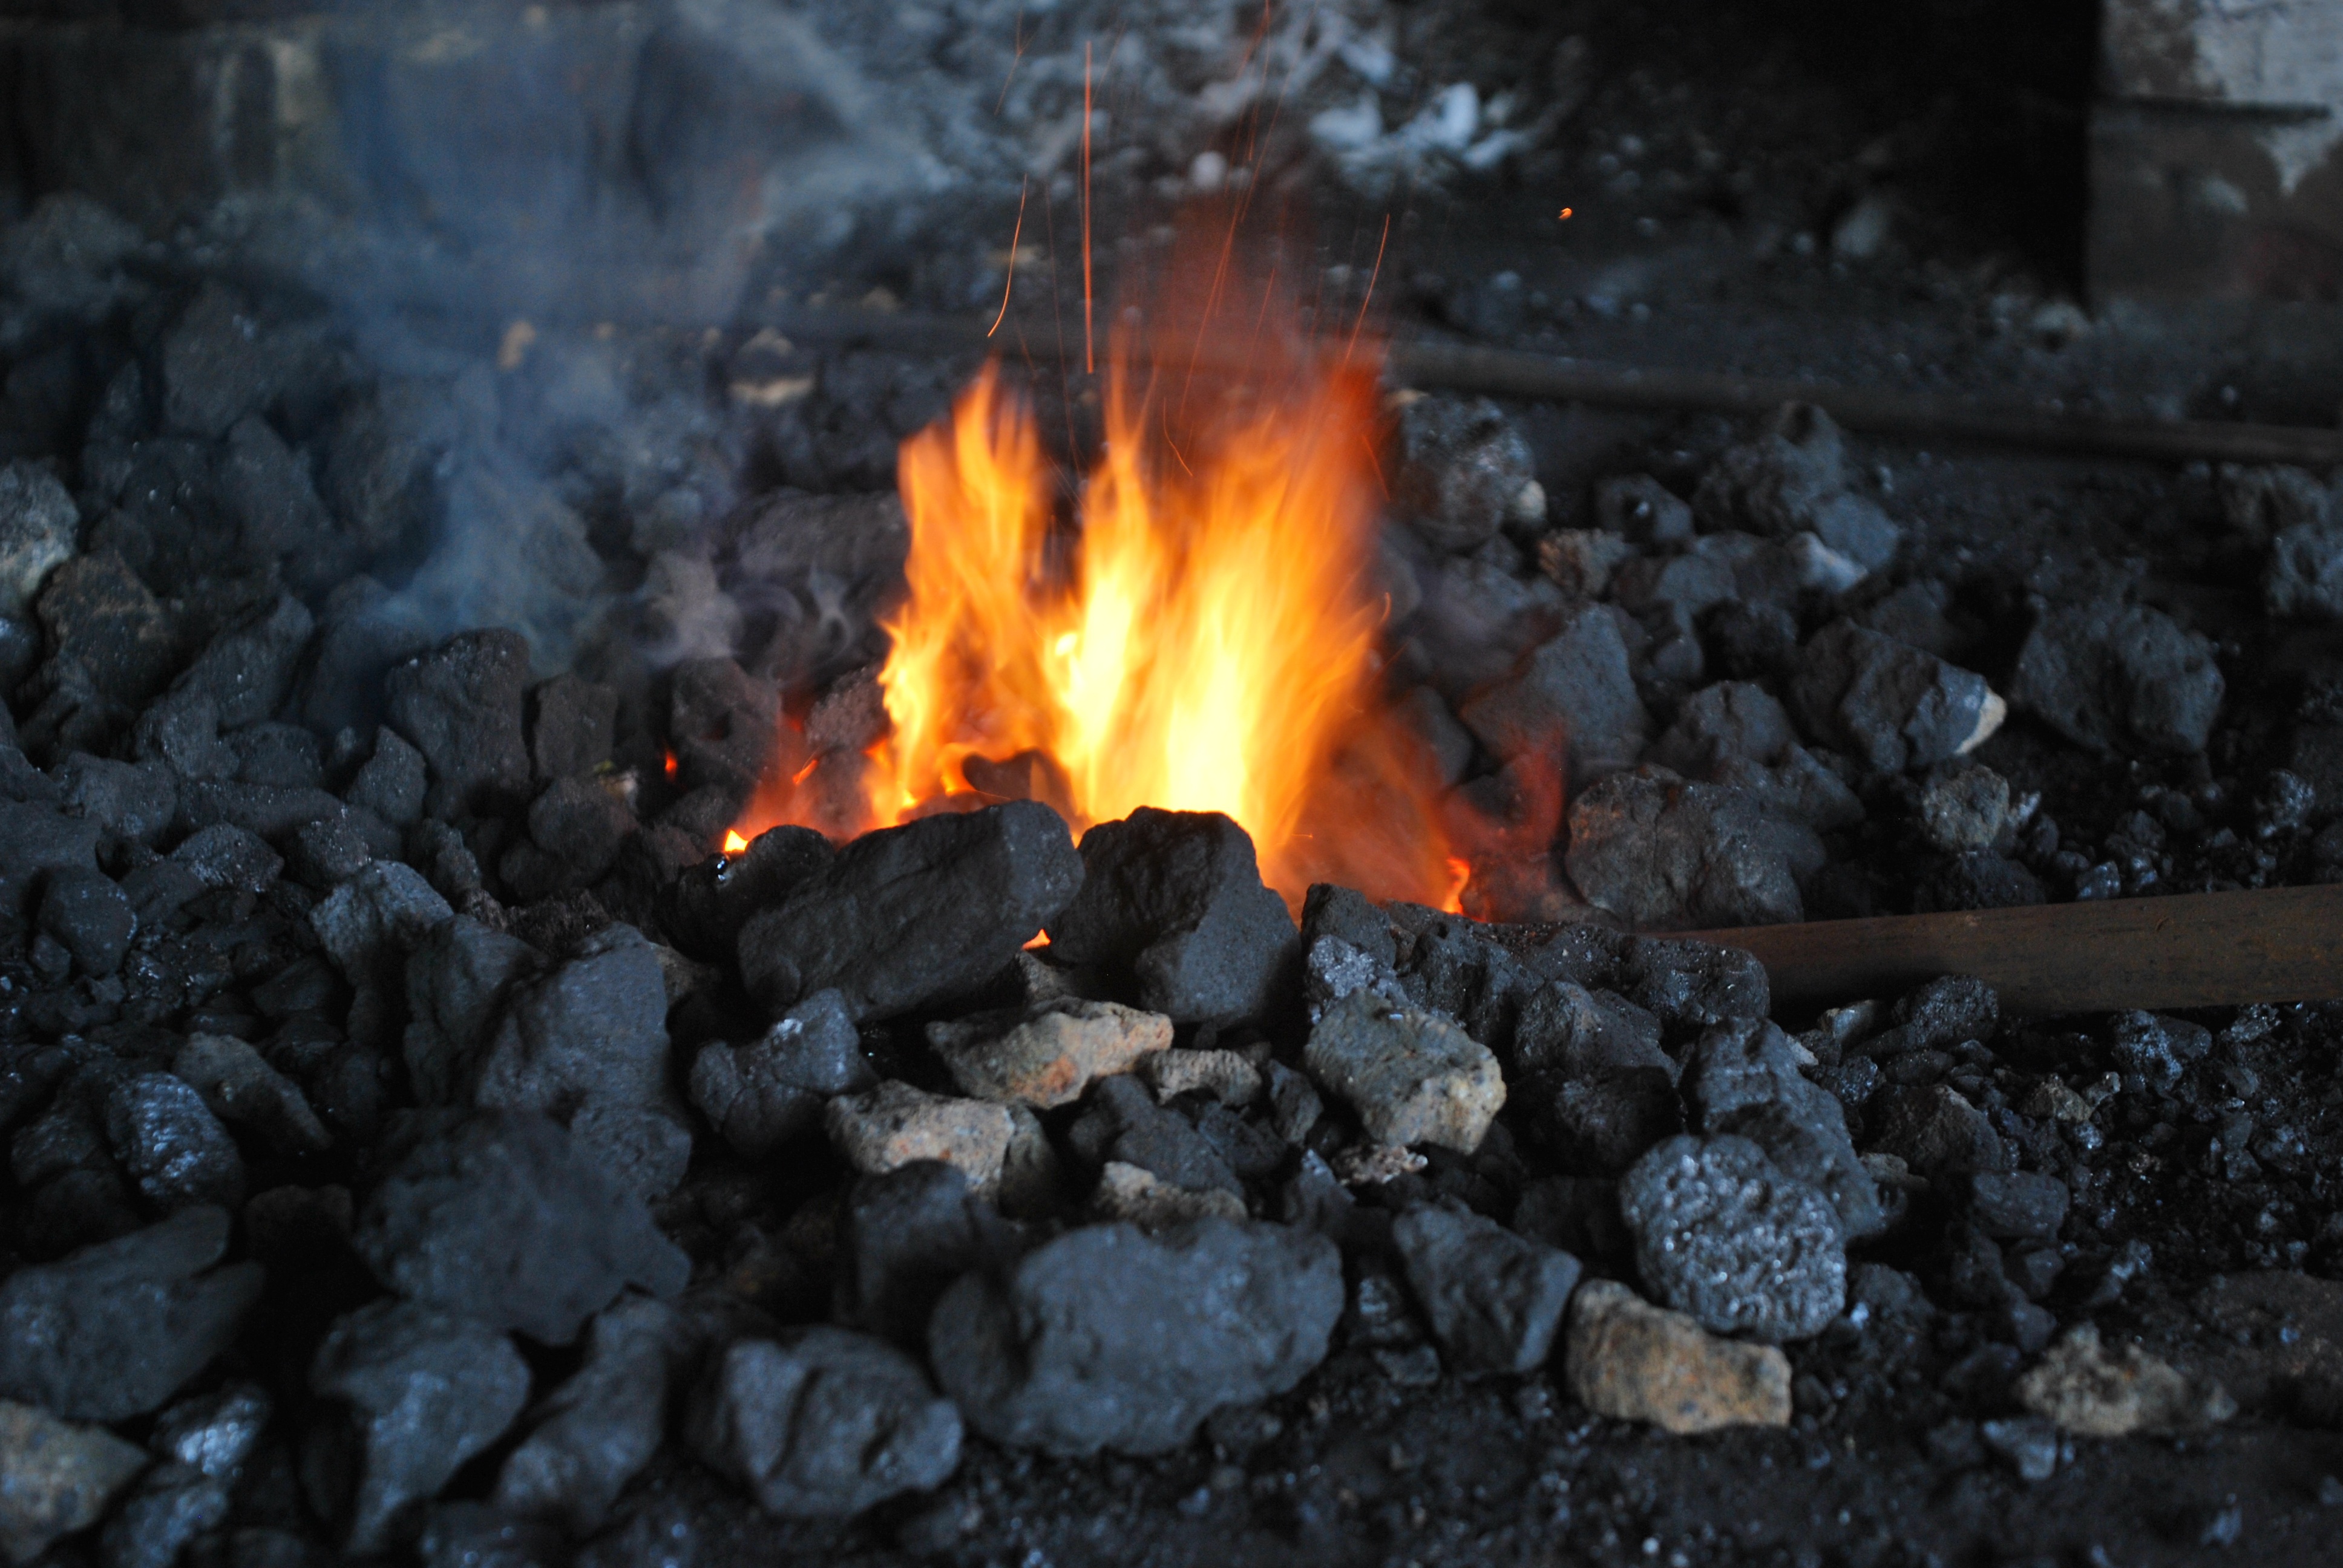
old, tool, workshop, flame, fire, soil, craft, campfire, forge, historically, blacksmith, geological phenomenon